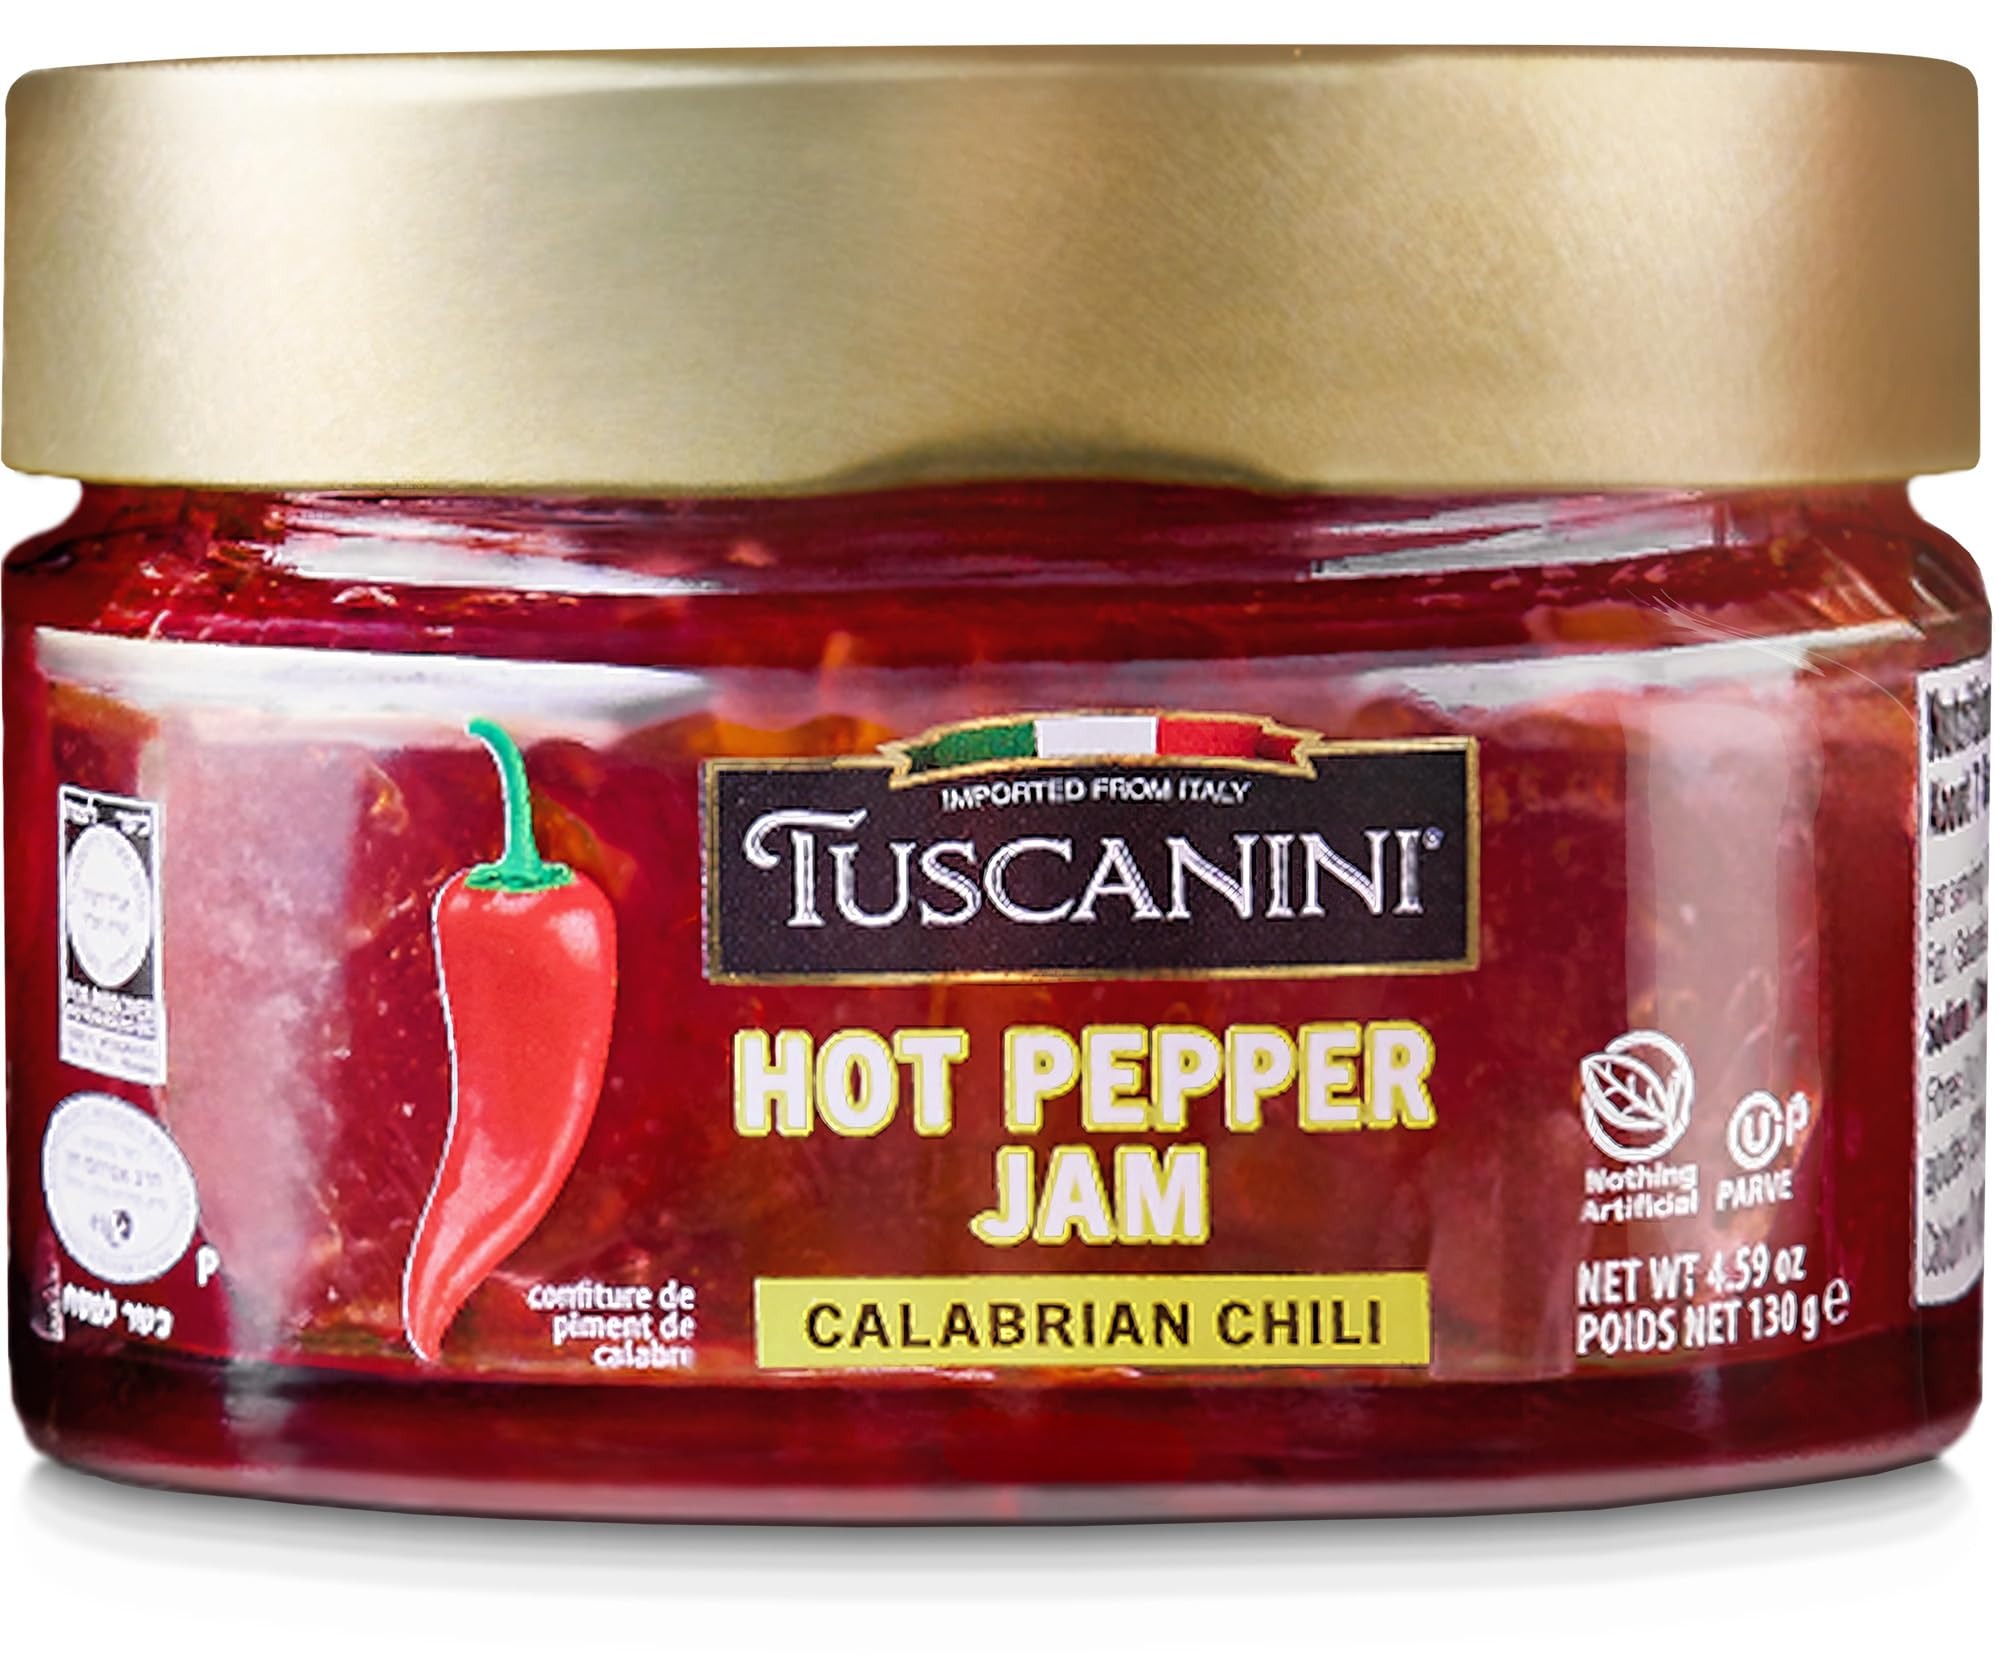
Item Name: Tuscanini Hot Pepper Jam, 4.59 oz | Sweet & Savory Jam | Italian Gourmet Jam made with Calabrian Chili | Great as Bacon Jam | Kosher (including Passover)
Bullet Point 1: SWEET HEAT FUSION – Tuscanini Pepper Jam is a celebration of the perfect balance between sweet and hot peppers, creating an unforgettable taste that echoes the richness of Italian cuisine.
Bullet Point 2: CHARCUTERIE CONDIMENT – This spicy jam is more than your ordinary condiment, add this sweet hot pepper jam to your traditional charcuterie board spreads and jams for a gourmet, artisanal touch.
Bullet Point 3: PREMIUM ITALIAN JAM - Sourced from the sun-soaked fields of Italy, our peppers and spices come together to create a rich, authentic flavor profile of premium goodness in every jar.
Bullet Point 4: CULINARY DELIGHT – Tuscanini Savory Pepper Jam is a gourmet jam that adds a sweet and spicy flavor to your recipes. Try it as bacon jam, or in your roasts and sauces and enjoy the irresistible taste of culinary excellence
Bullet Point 5: CERTIFIED - Tuscanini Savory Pepper Jam is certified Kosher for Passover and year round use.
Product Description: Tuscanini Pepper Jam brings together the perfect blend of sweet and spicy peppers, capturing the delicious flavors of Italian cuisine. It's not just any condiment – it adds a gourmet touch to your charcuterie board, making it extra special. Our Premium Italian Jam is made with peppers and spices from Italy, creating an authentic and tasty experience in every jar. Try Tuscanini Savory Pepper Jam in your recipes, like bacon jam or in roasts and sauces, for a simple way to enjoy the fantastic taste of culinary excellence.
Value: 4.59
Unit: Ounce

Price: 7.99